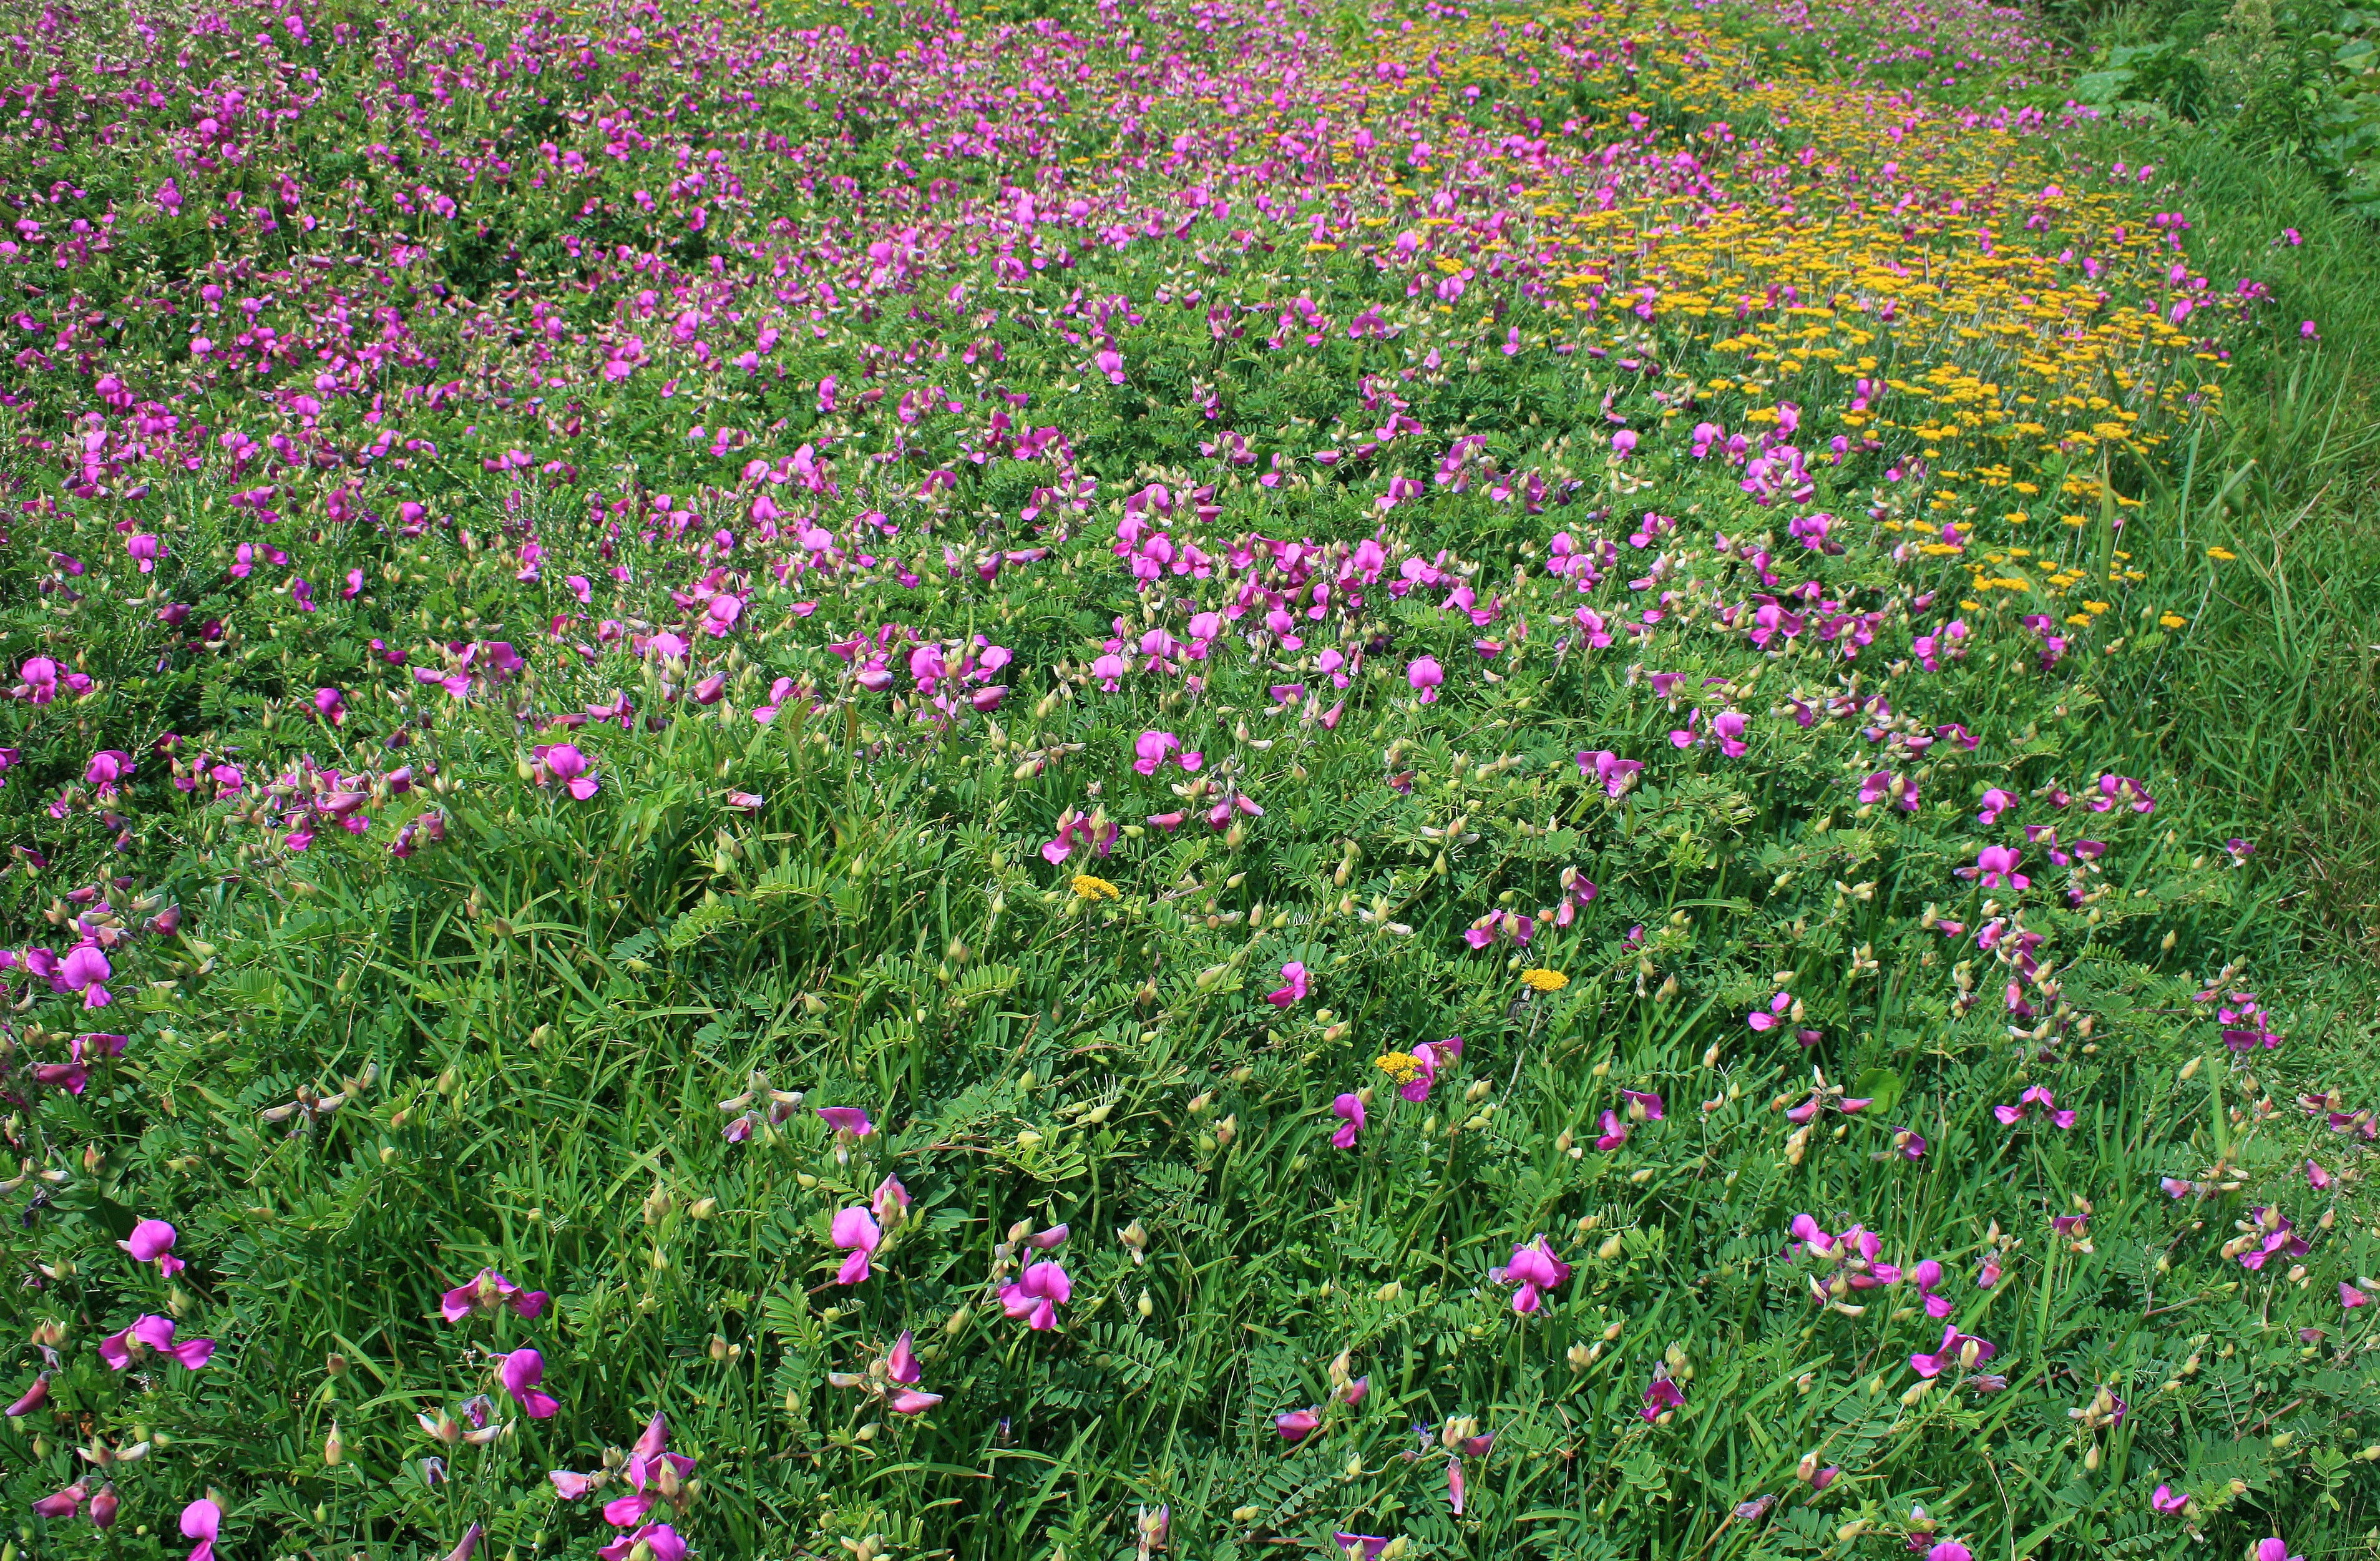
grass, plant, field, lawn, meadow, prairie, flower, wild, green, yellow, pink, flora, wildflower, flowers, grassland, groundcover, habitat, flowering plant, daisy family, wild growing flowers, annual plant, land plant, garden cosmos